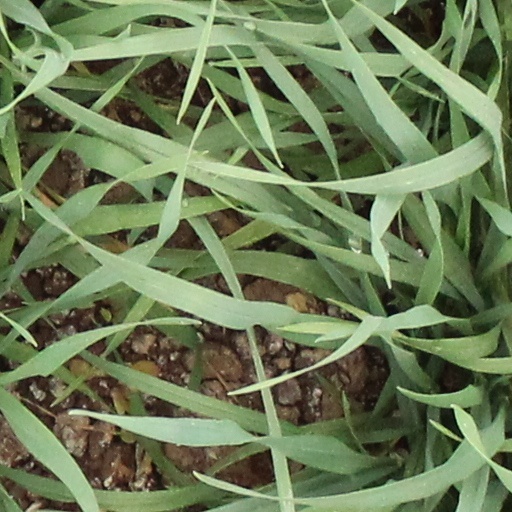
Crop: wheat